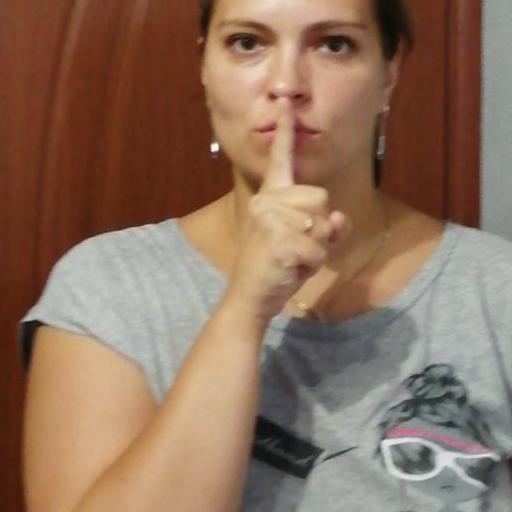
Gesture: mute